Deadlight (video game)

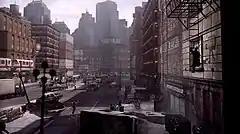
Gameplay in "Deadlight". The player is climbing a ladder on the right of the screen. The image shows both the 2.5D graphics, with Wayne himself presented as a silhouette against detailed backgrounds, and the dystopian atmosphere of the game.

Of the game's graphical style in general, the developers state: